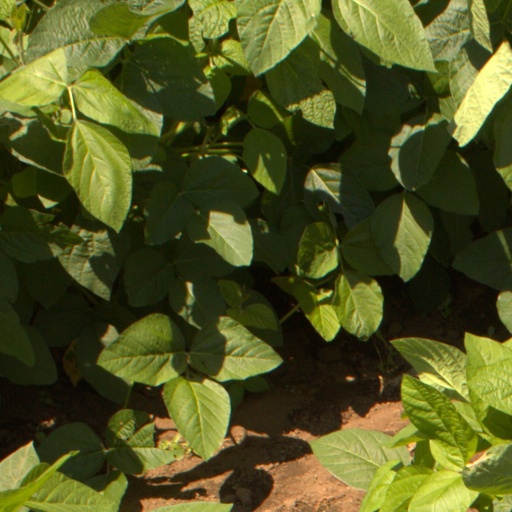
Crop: soybean